Oasis (band)

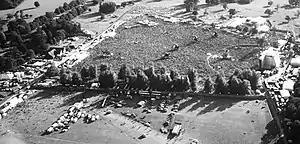
An aerial shot of the audience of 125,000 people prior to one of Oasis's two performances at Knebworth in August 1996

On 27 and 28 April 1996, Oasis played their first headline outdoor concerts, at Maine Road football stadium, home of Manchester City F.C., of whom the Gallagher brothers had been fans since childhood. Highlights from the second night featured on the video "...There and Then", released later the same year (along with footage from their Earls Court gigs). As their career reached its zenith, Oasis performed to 80,000 people over two nights at Balloch Country Park at Loch Lomond in Scotland on 3 and 4 August, before back-to-back concerts at Knebworth House on 10 and 11 August. The band sold out both shows within minutes. The audience of 125,000 people each night (2.5 million people applied for tickets, and 250,000 were actually sold, meaning the possibility of 20 sold out nights) was a record-breaking number for an outdoor concert held in the UK and remains the largest demand for a show in British history.